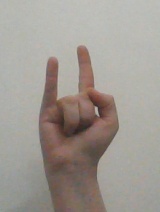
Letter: la